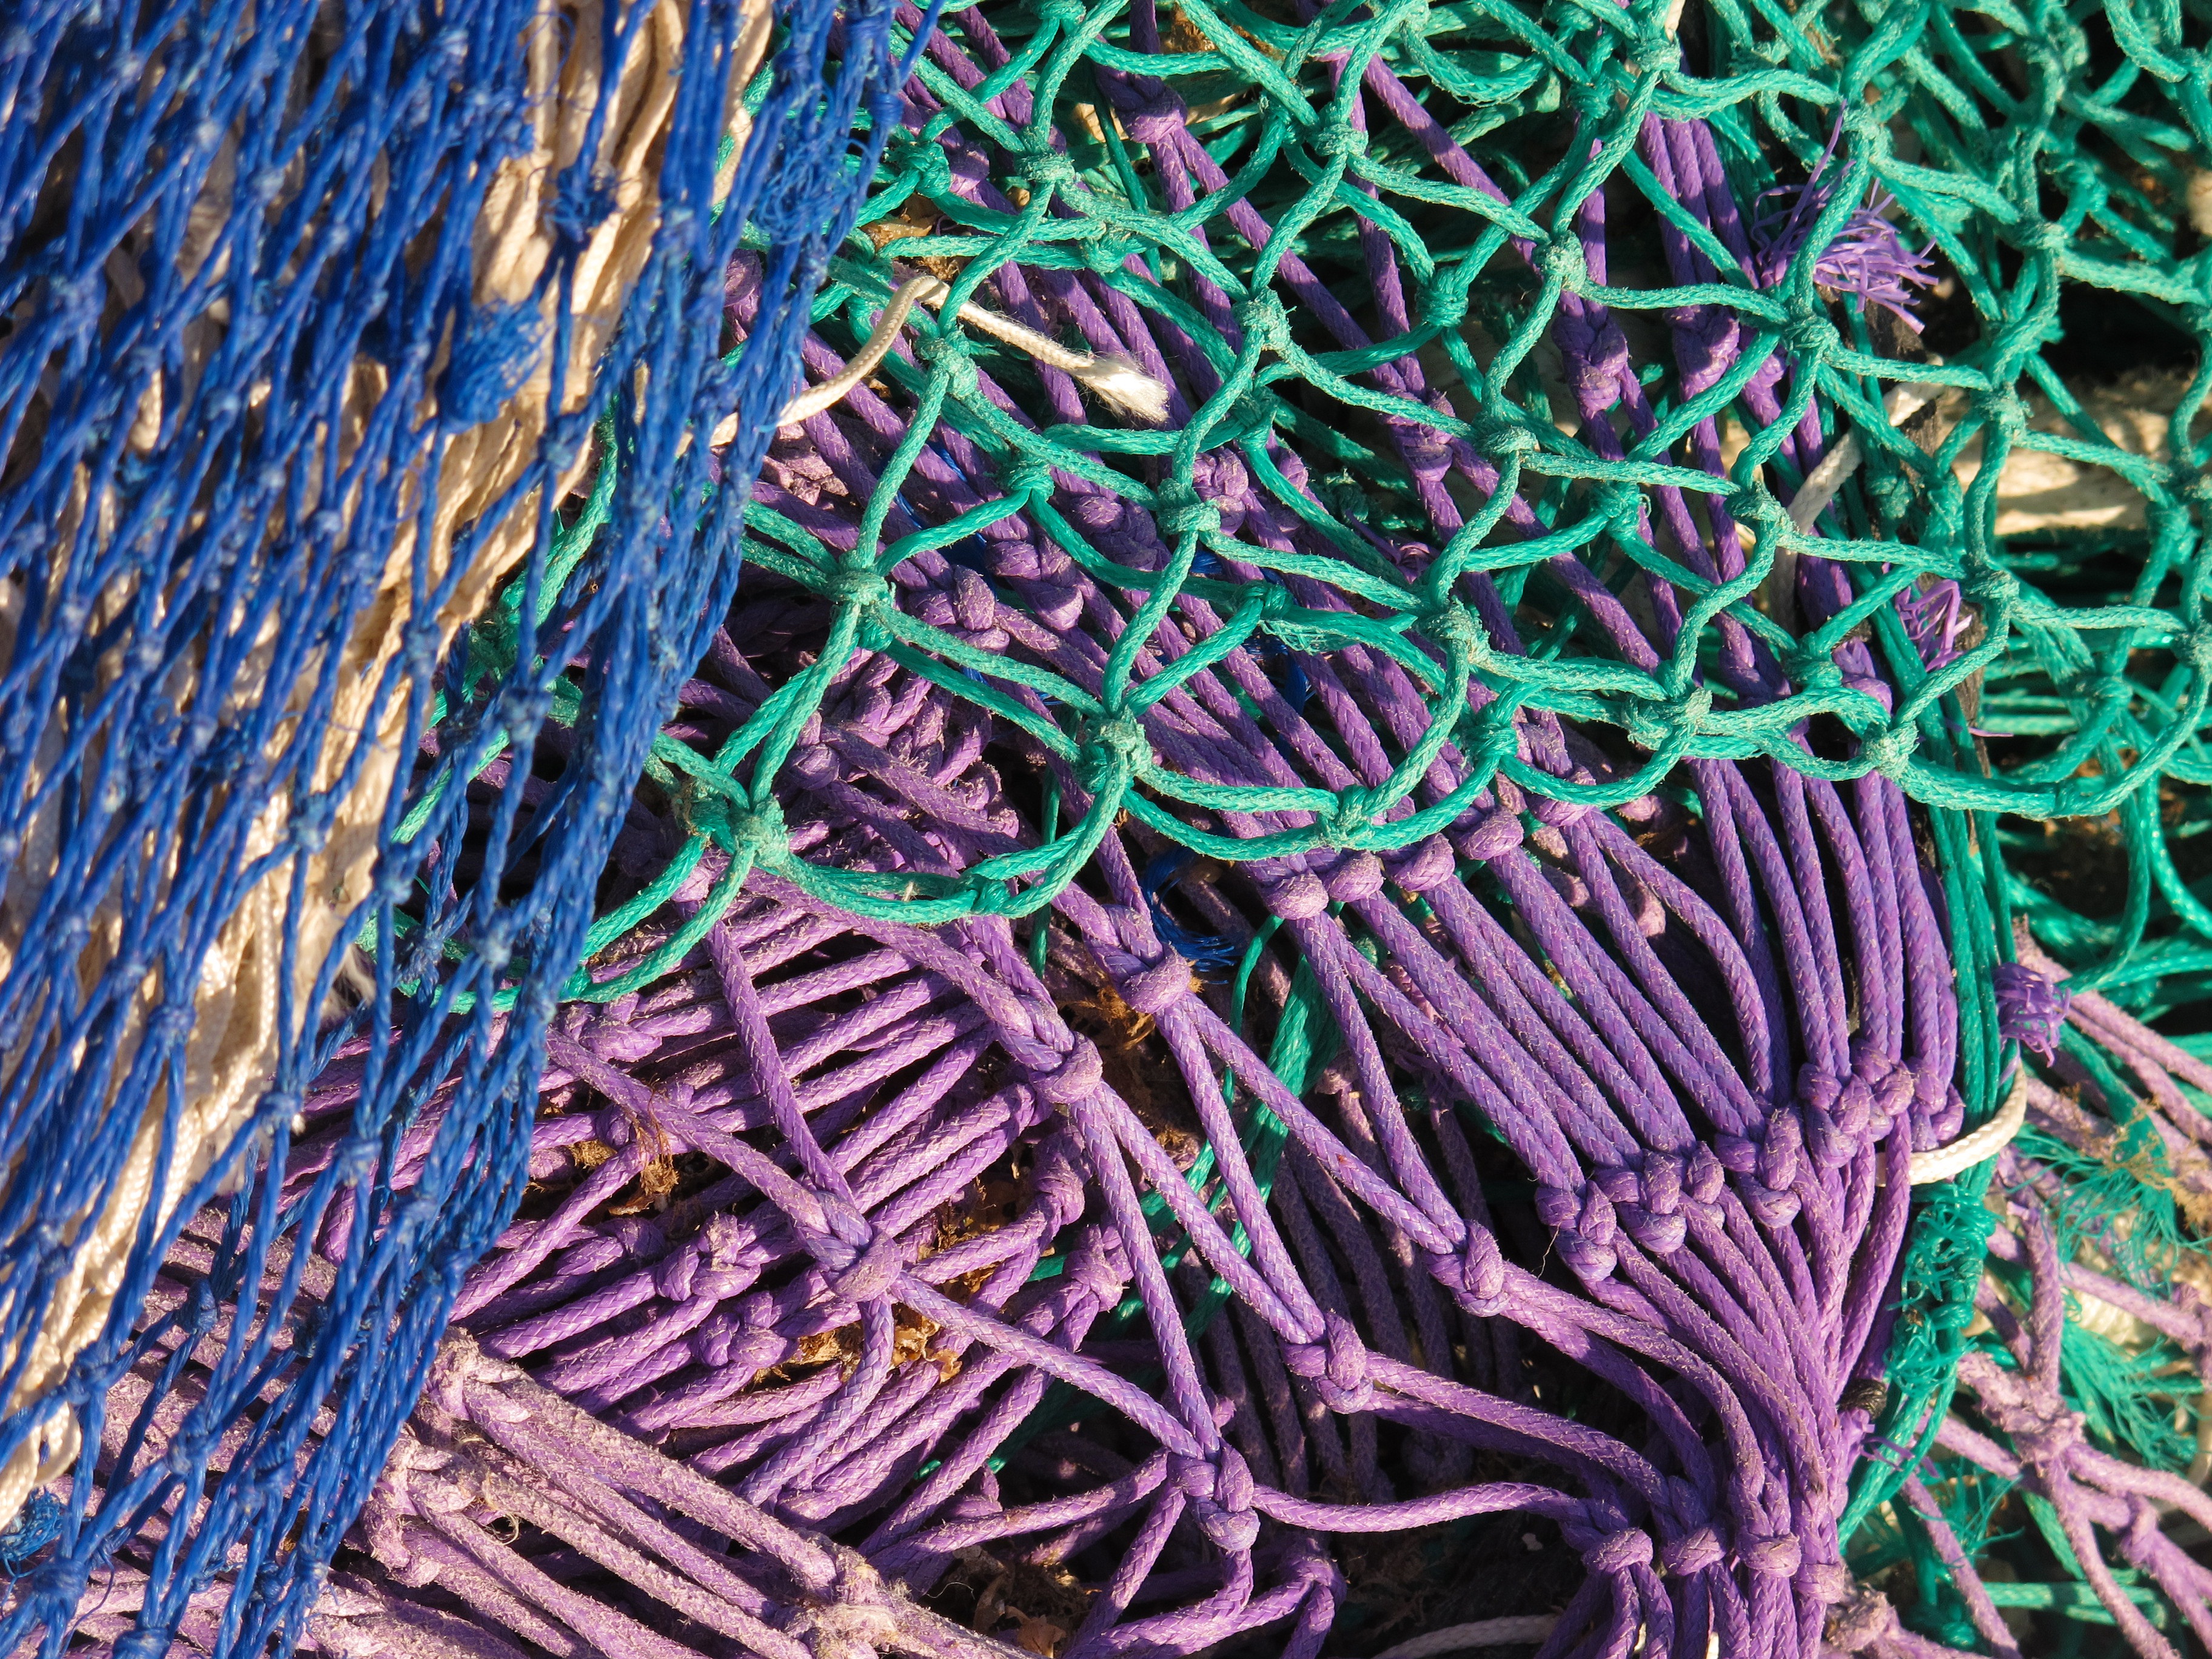
branch, leaf, flower, fishing, biology, material, textile, art, network, fishing net